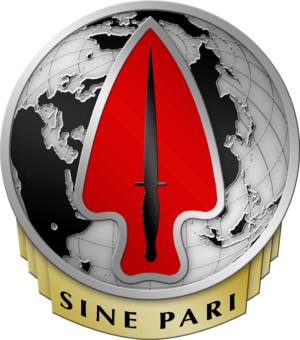
L'United States Army Special Operation Command est l'un des commandements de l'USSOCOM. C'est la branche terrestre du commandement des opérations spéciales. Le chef de ce commandement est un Major General.
Les Special Forces, en français Forces Spéciales, plus connues sous leur surnom de « Bérets verts », est le nom d'une des entités faisant partie des forces spéciales de l'United States Army.